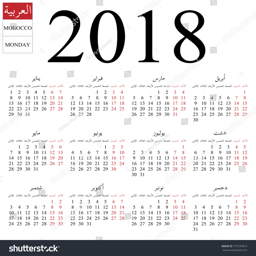
simple annual year wall calendar .